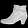
Label: Ankle boot